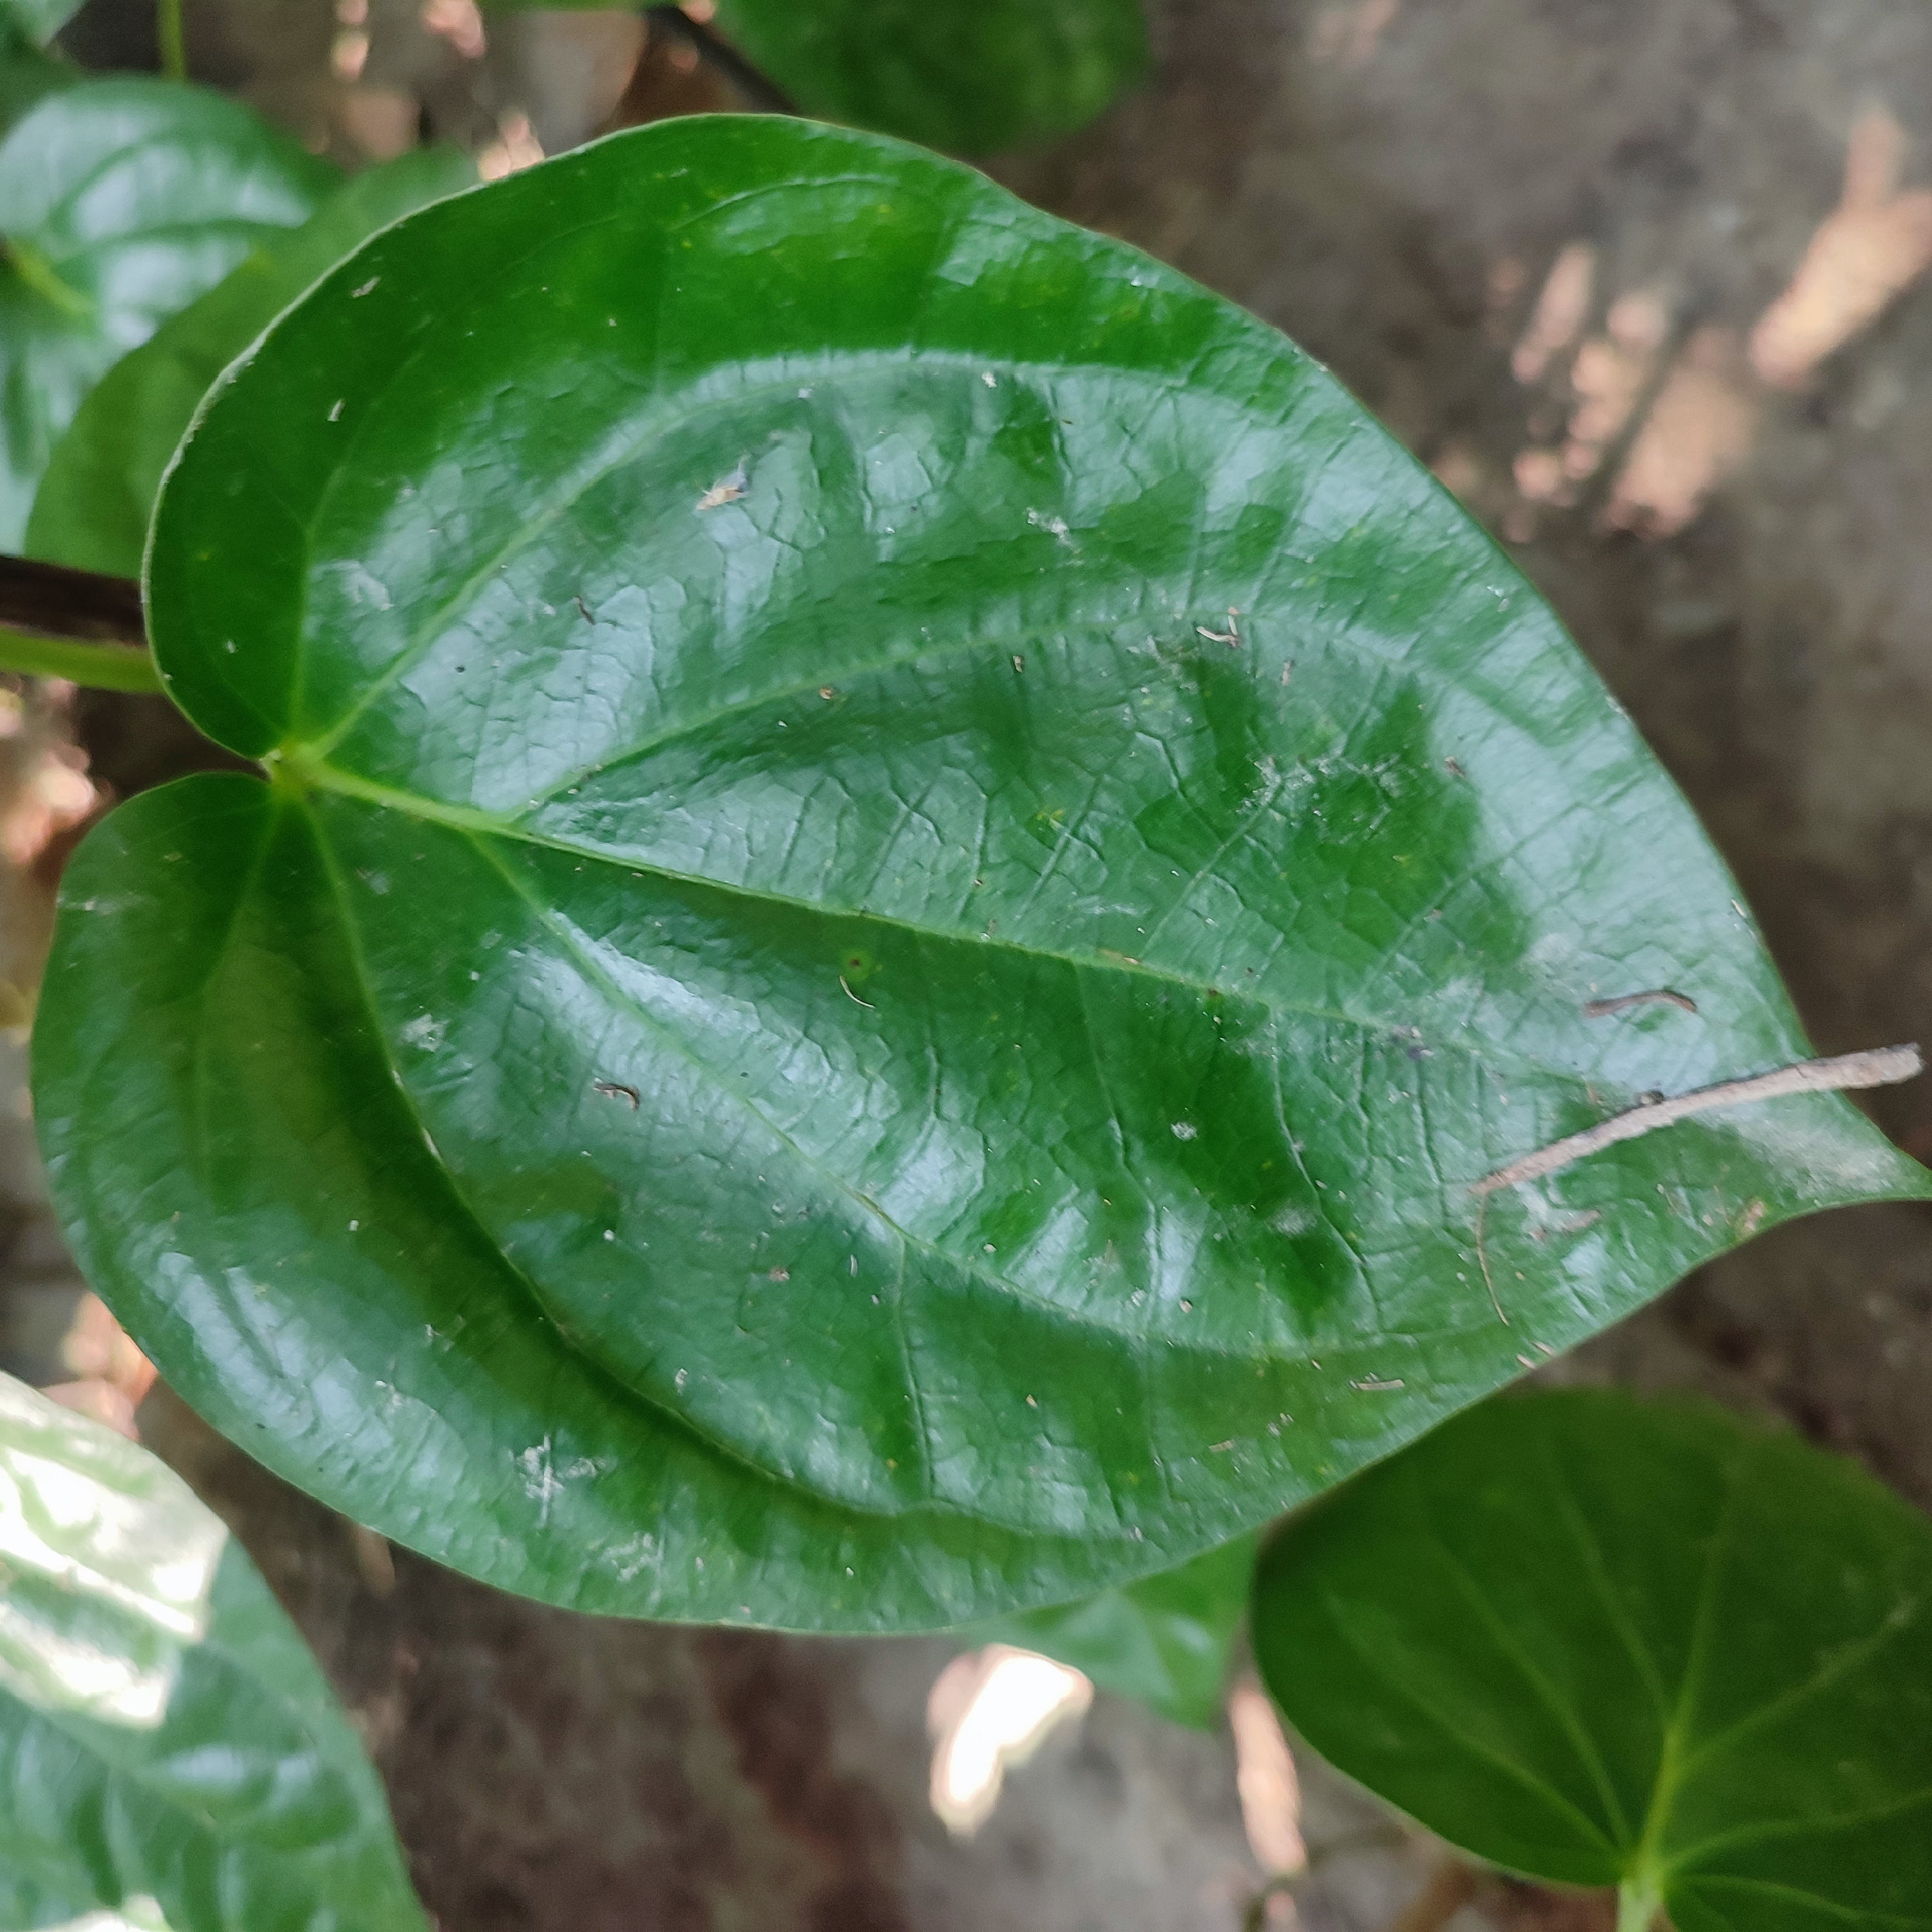
Label: Healthy_Leaf